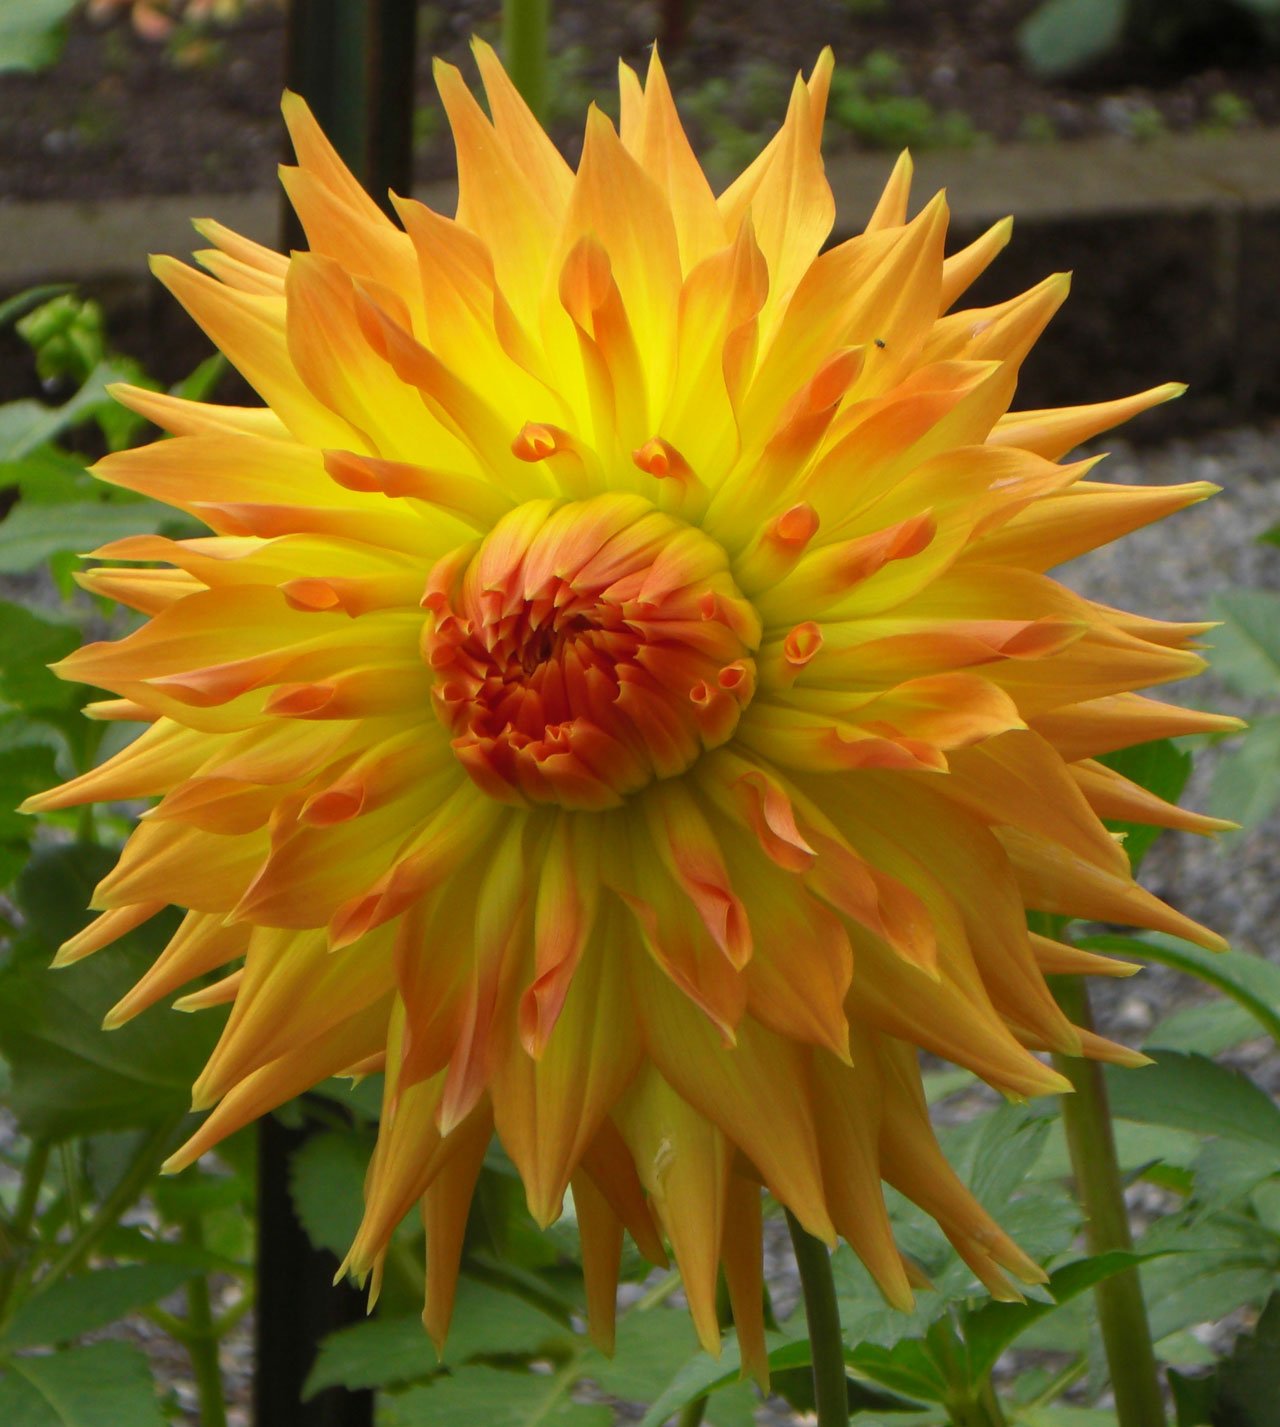
blossom, plant, flower, petal, bloom, floral, botany, yellow, flora, sunflower, dahlia, petals, flowering plant, daisy family, asterales, annual plant, plant stem, land plant